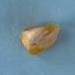
Maize quality: Bad